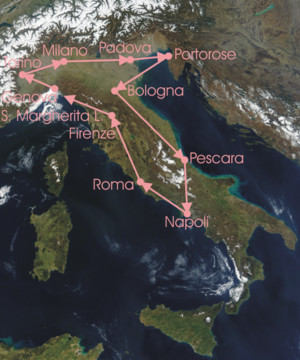
La 10ᵉ édition du Tour d'Italie s'est élancée de Milan le 24 mai 1922 et est arrivée à Milan le 11 juin. Long de 3 093 km, ce Giro a été remporté par le tenant du titre Giovanni Brunero.